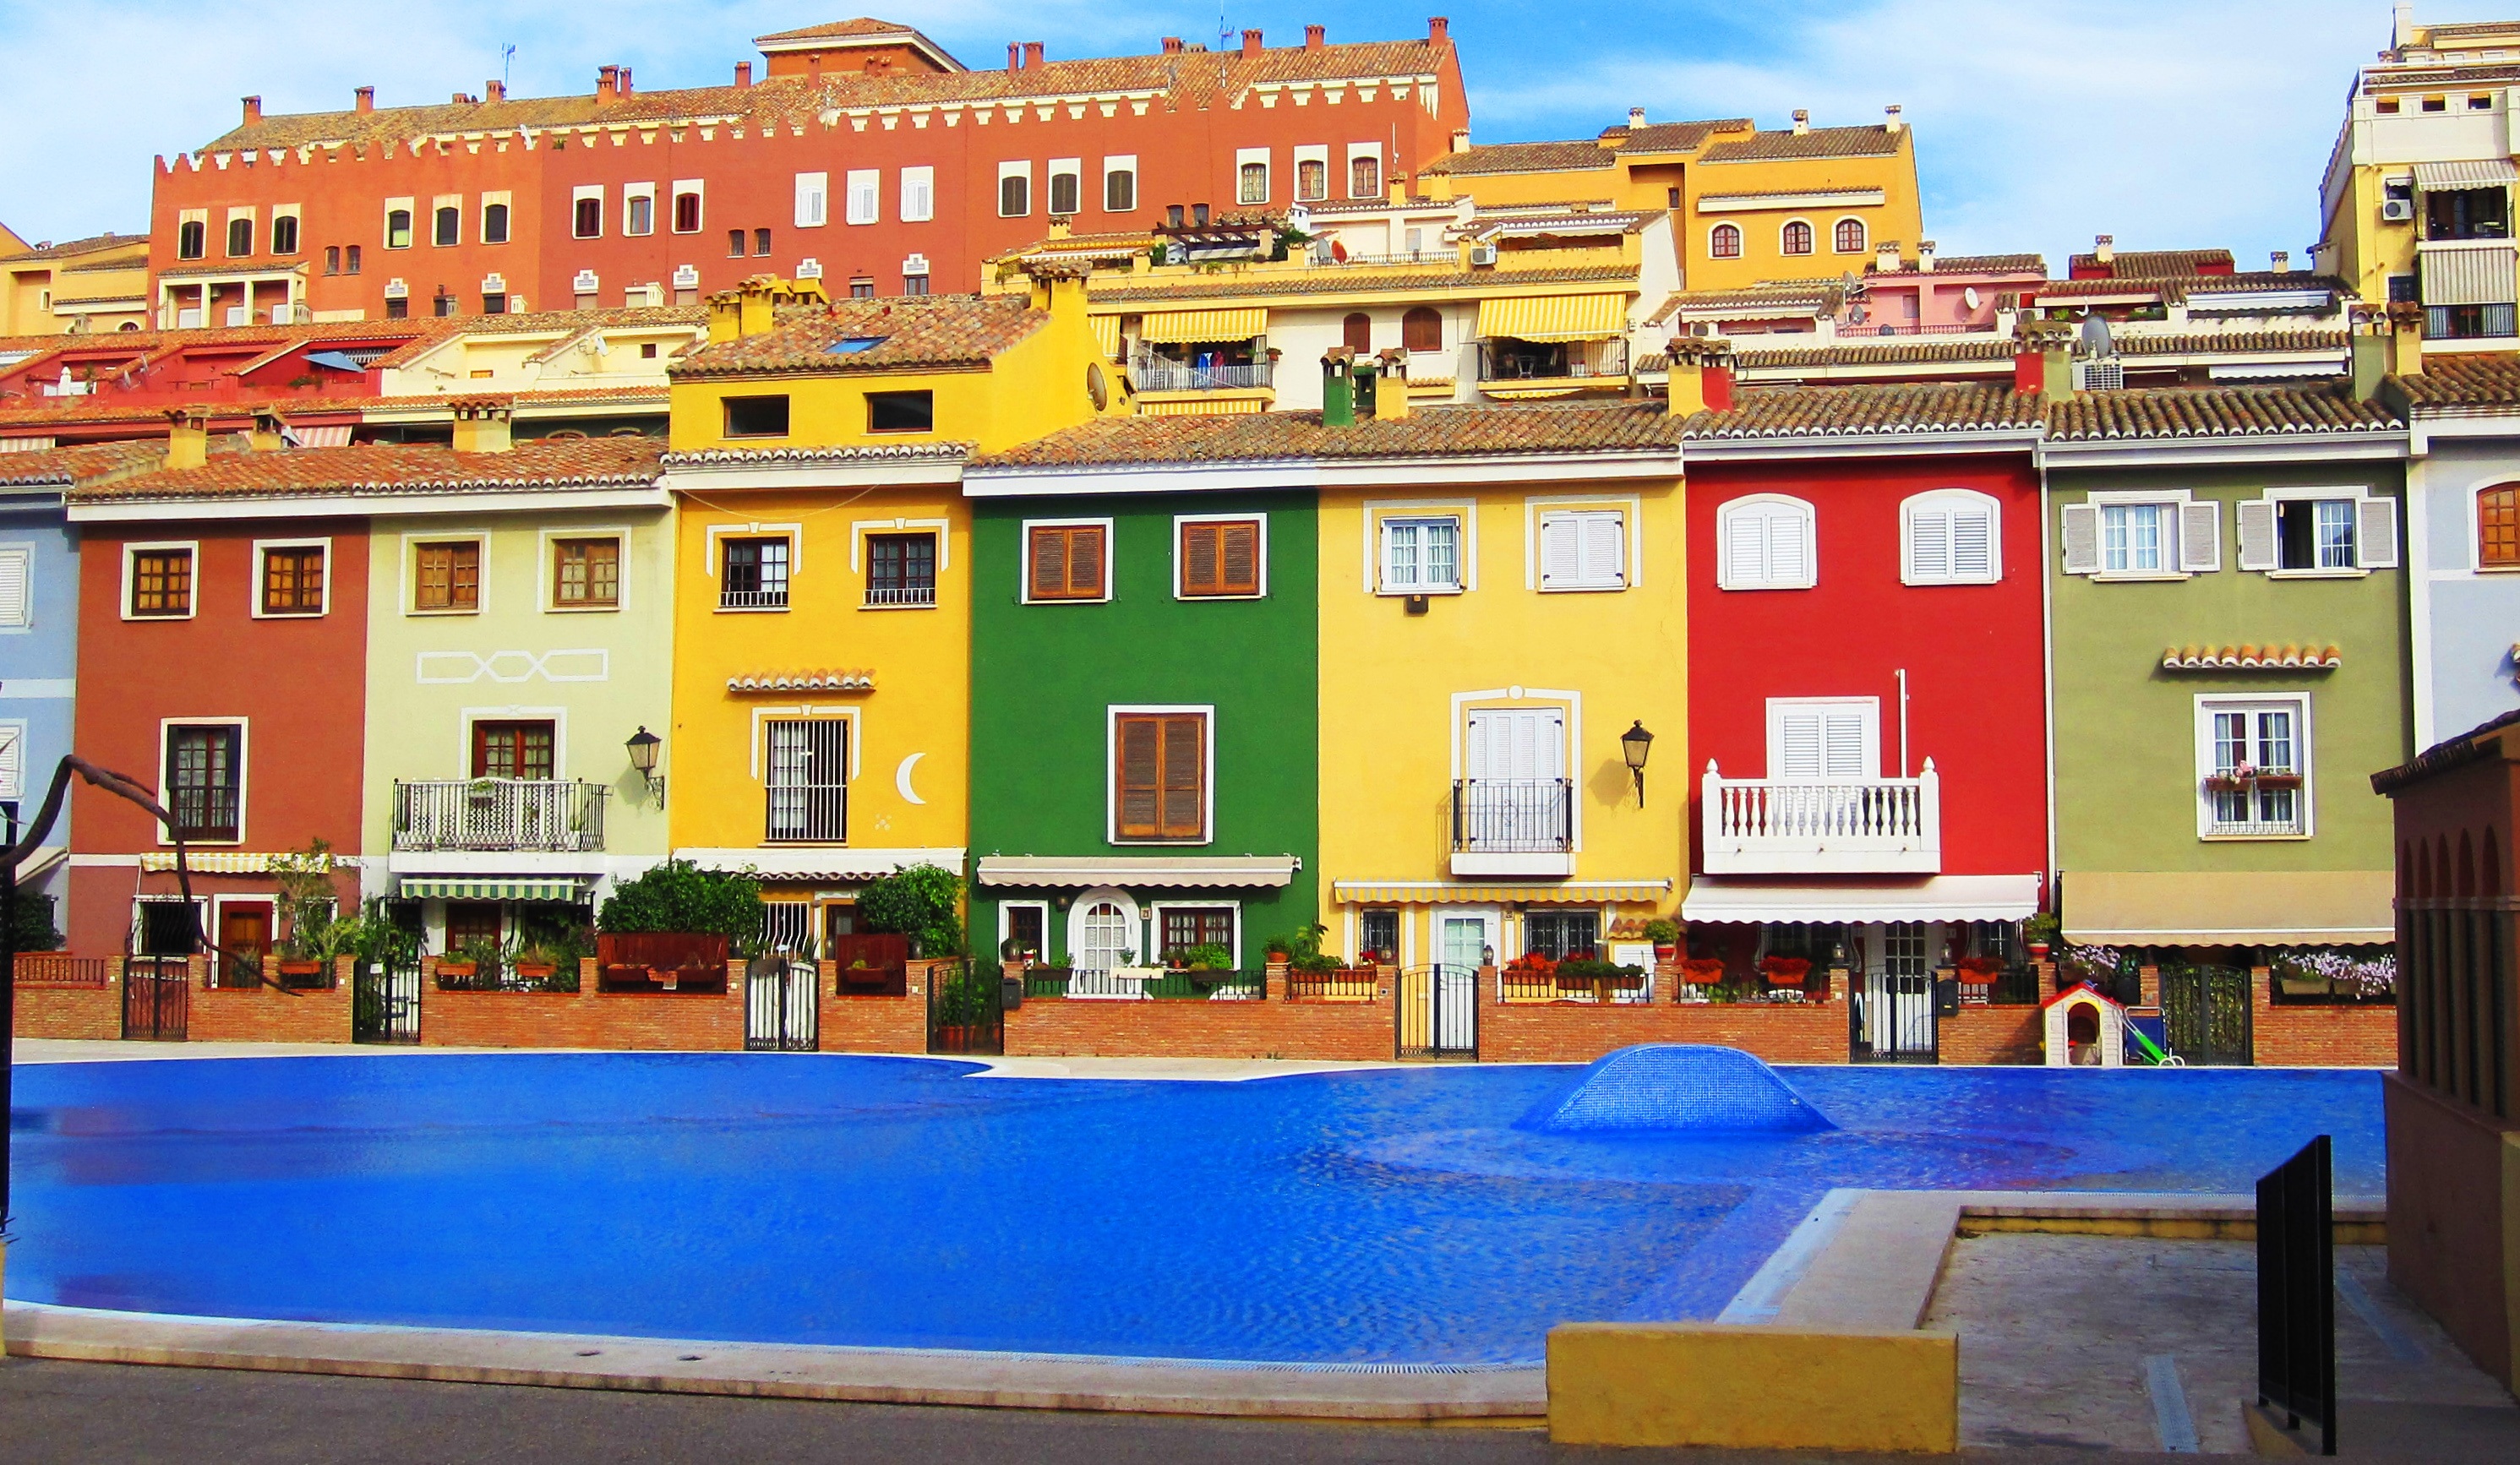
water, town, palace, vacation, swimming pool, plaza, facade, property, leisure, apartment, spain, colors, resort, valencia, estate, valence, port saplaya